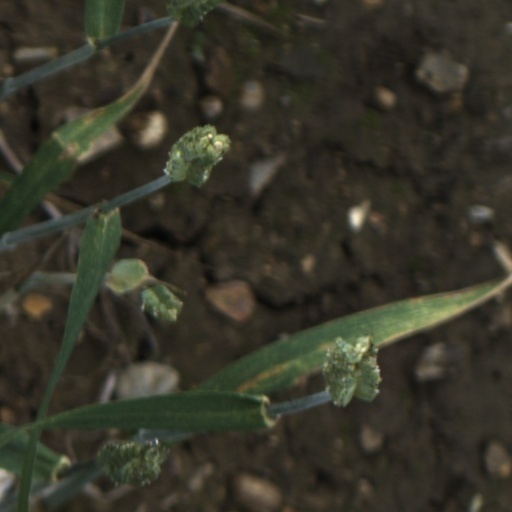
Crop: wheat